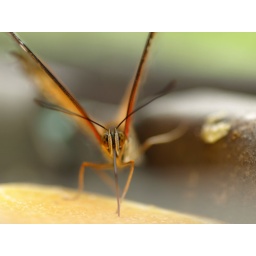
A visit to butterfly park in Malacca, Malaysia. Captured this butterfly in the park while its sucked in the lemon